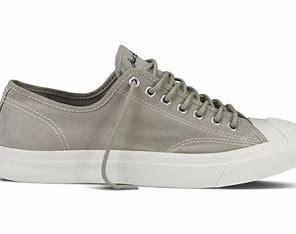
Brand: Converse
Model: Jack Purcell